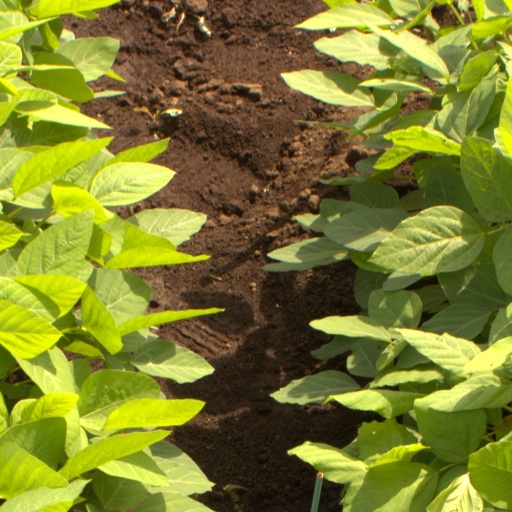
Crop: soybean